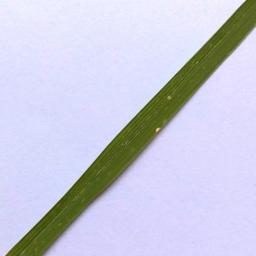
Label: Rice___Leaf_Blast